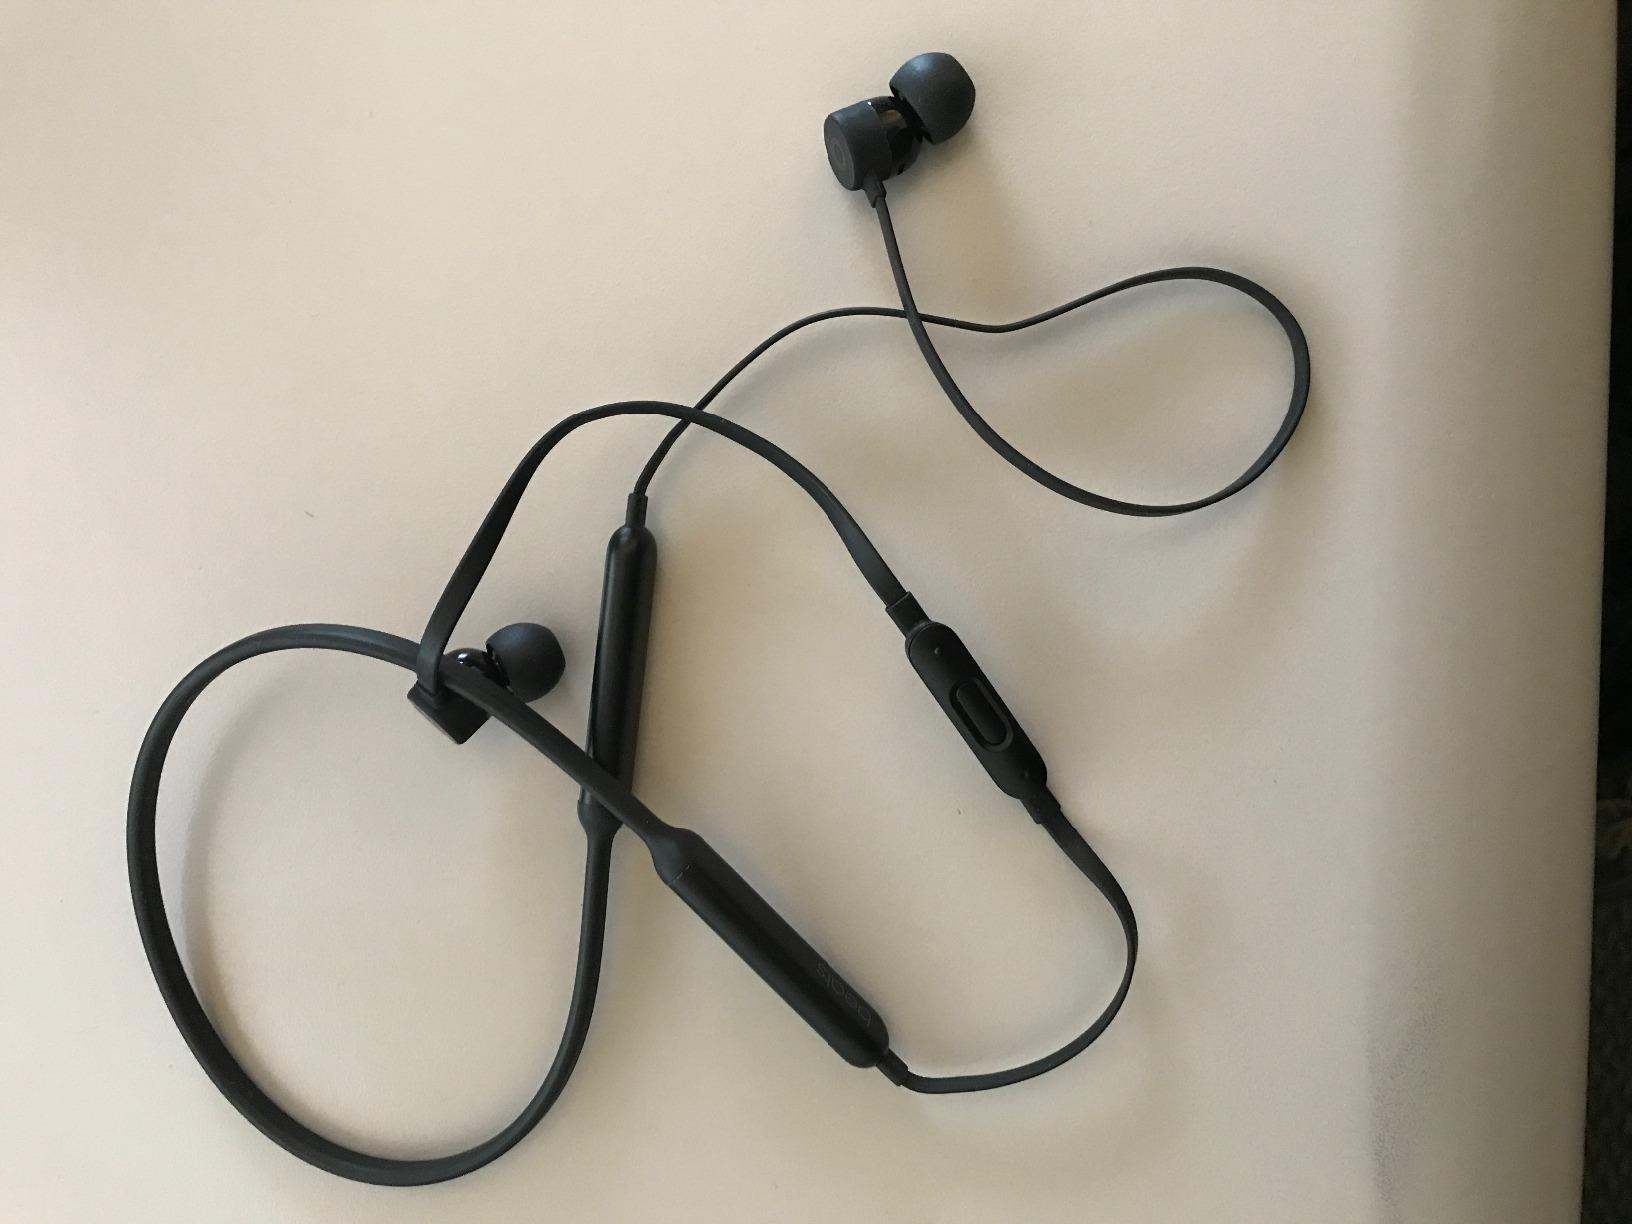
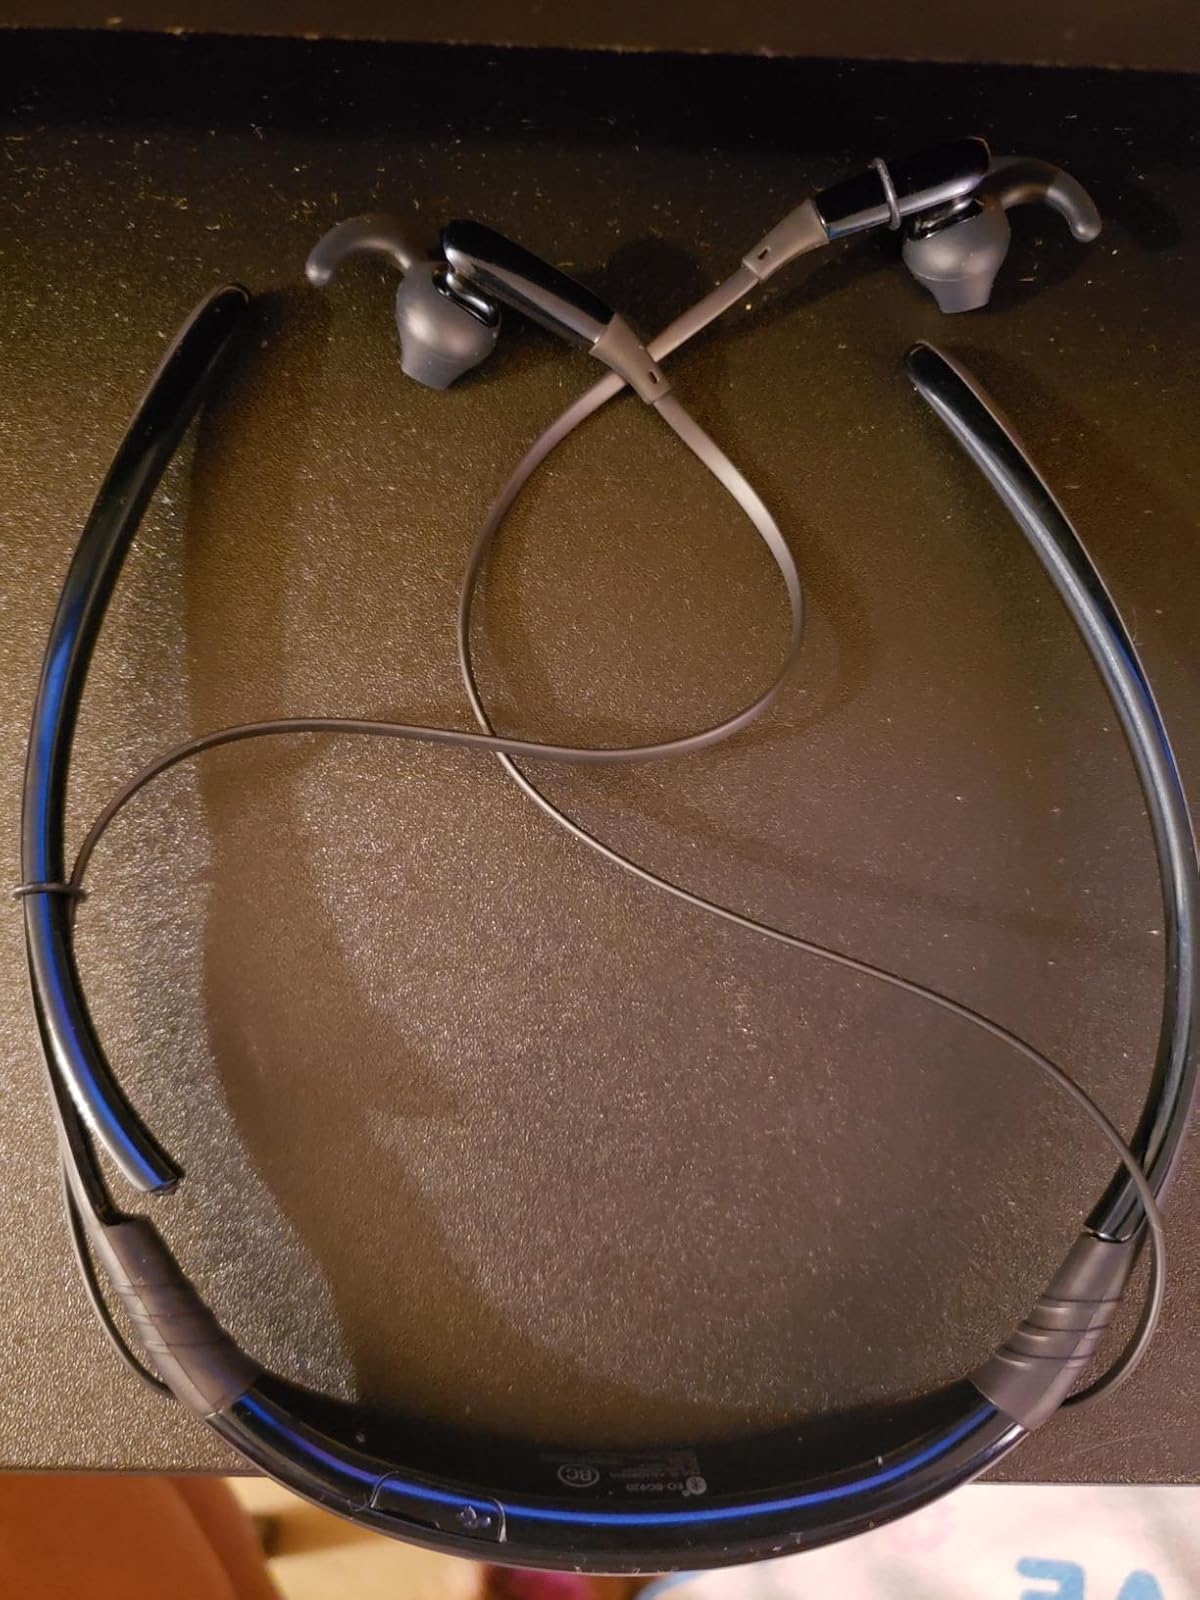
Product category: headphones
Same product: no